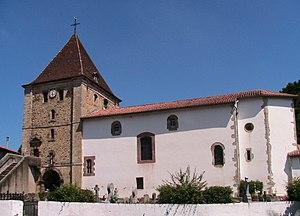
Cet article recense une partie des monuments historiques des Pyrénées-Atlantiques, en France.